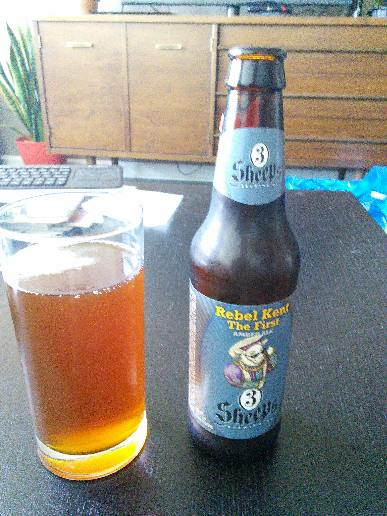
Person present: No